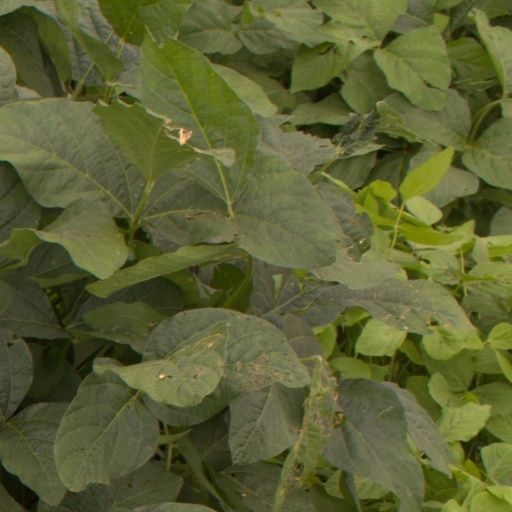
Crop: soybean